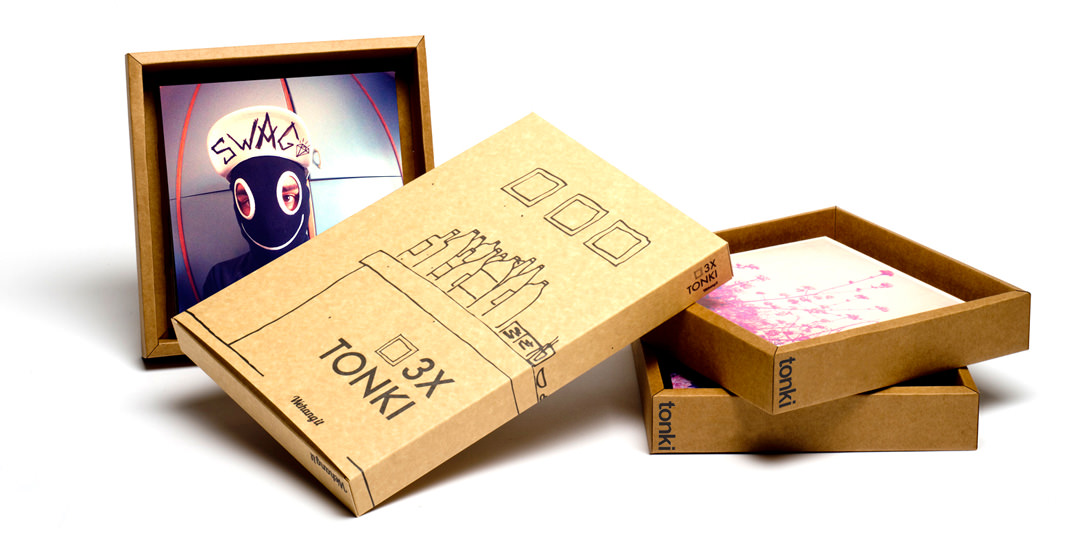
Label: cardboard